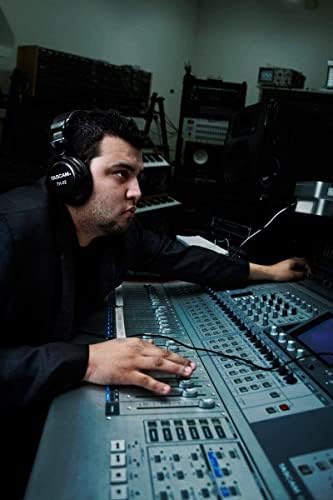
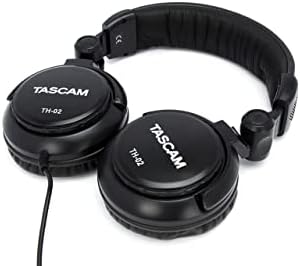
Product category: headphones
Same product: yes